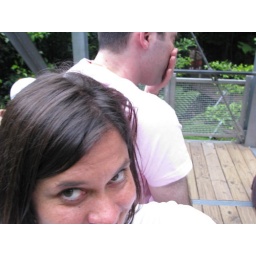
I see you Rami- since this is taken from the mirror in the blue mountains!